Covenant House Toronto

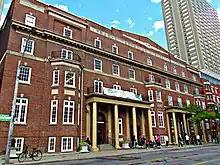
The outer view of Covenant House Toronto. Located at 20 Gerrard St E, Toronto, ON M5B 2P3

In the Family Link, Covenant House volunteers work with each youth to re-establish broken relationships with their family and friends. The organization also works on preventing youth in the community from leaving their homes and living in the street. The Family Link program counsels youth from the ages of 16 to 24 who are living at the shelter to start reconnecting with a family member, friend, or trusted guardian. The program also looks at how counselors can counsel youth to improve their relationships with their families. The program also enables parents to get involved with their kids by joining family counseling sessions and receiving advice from a counselor.